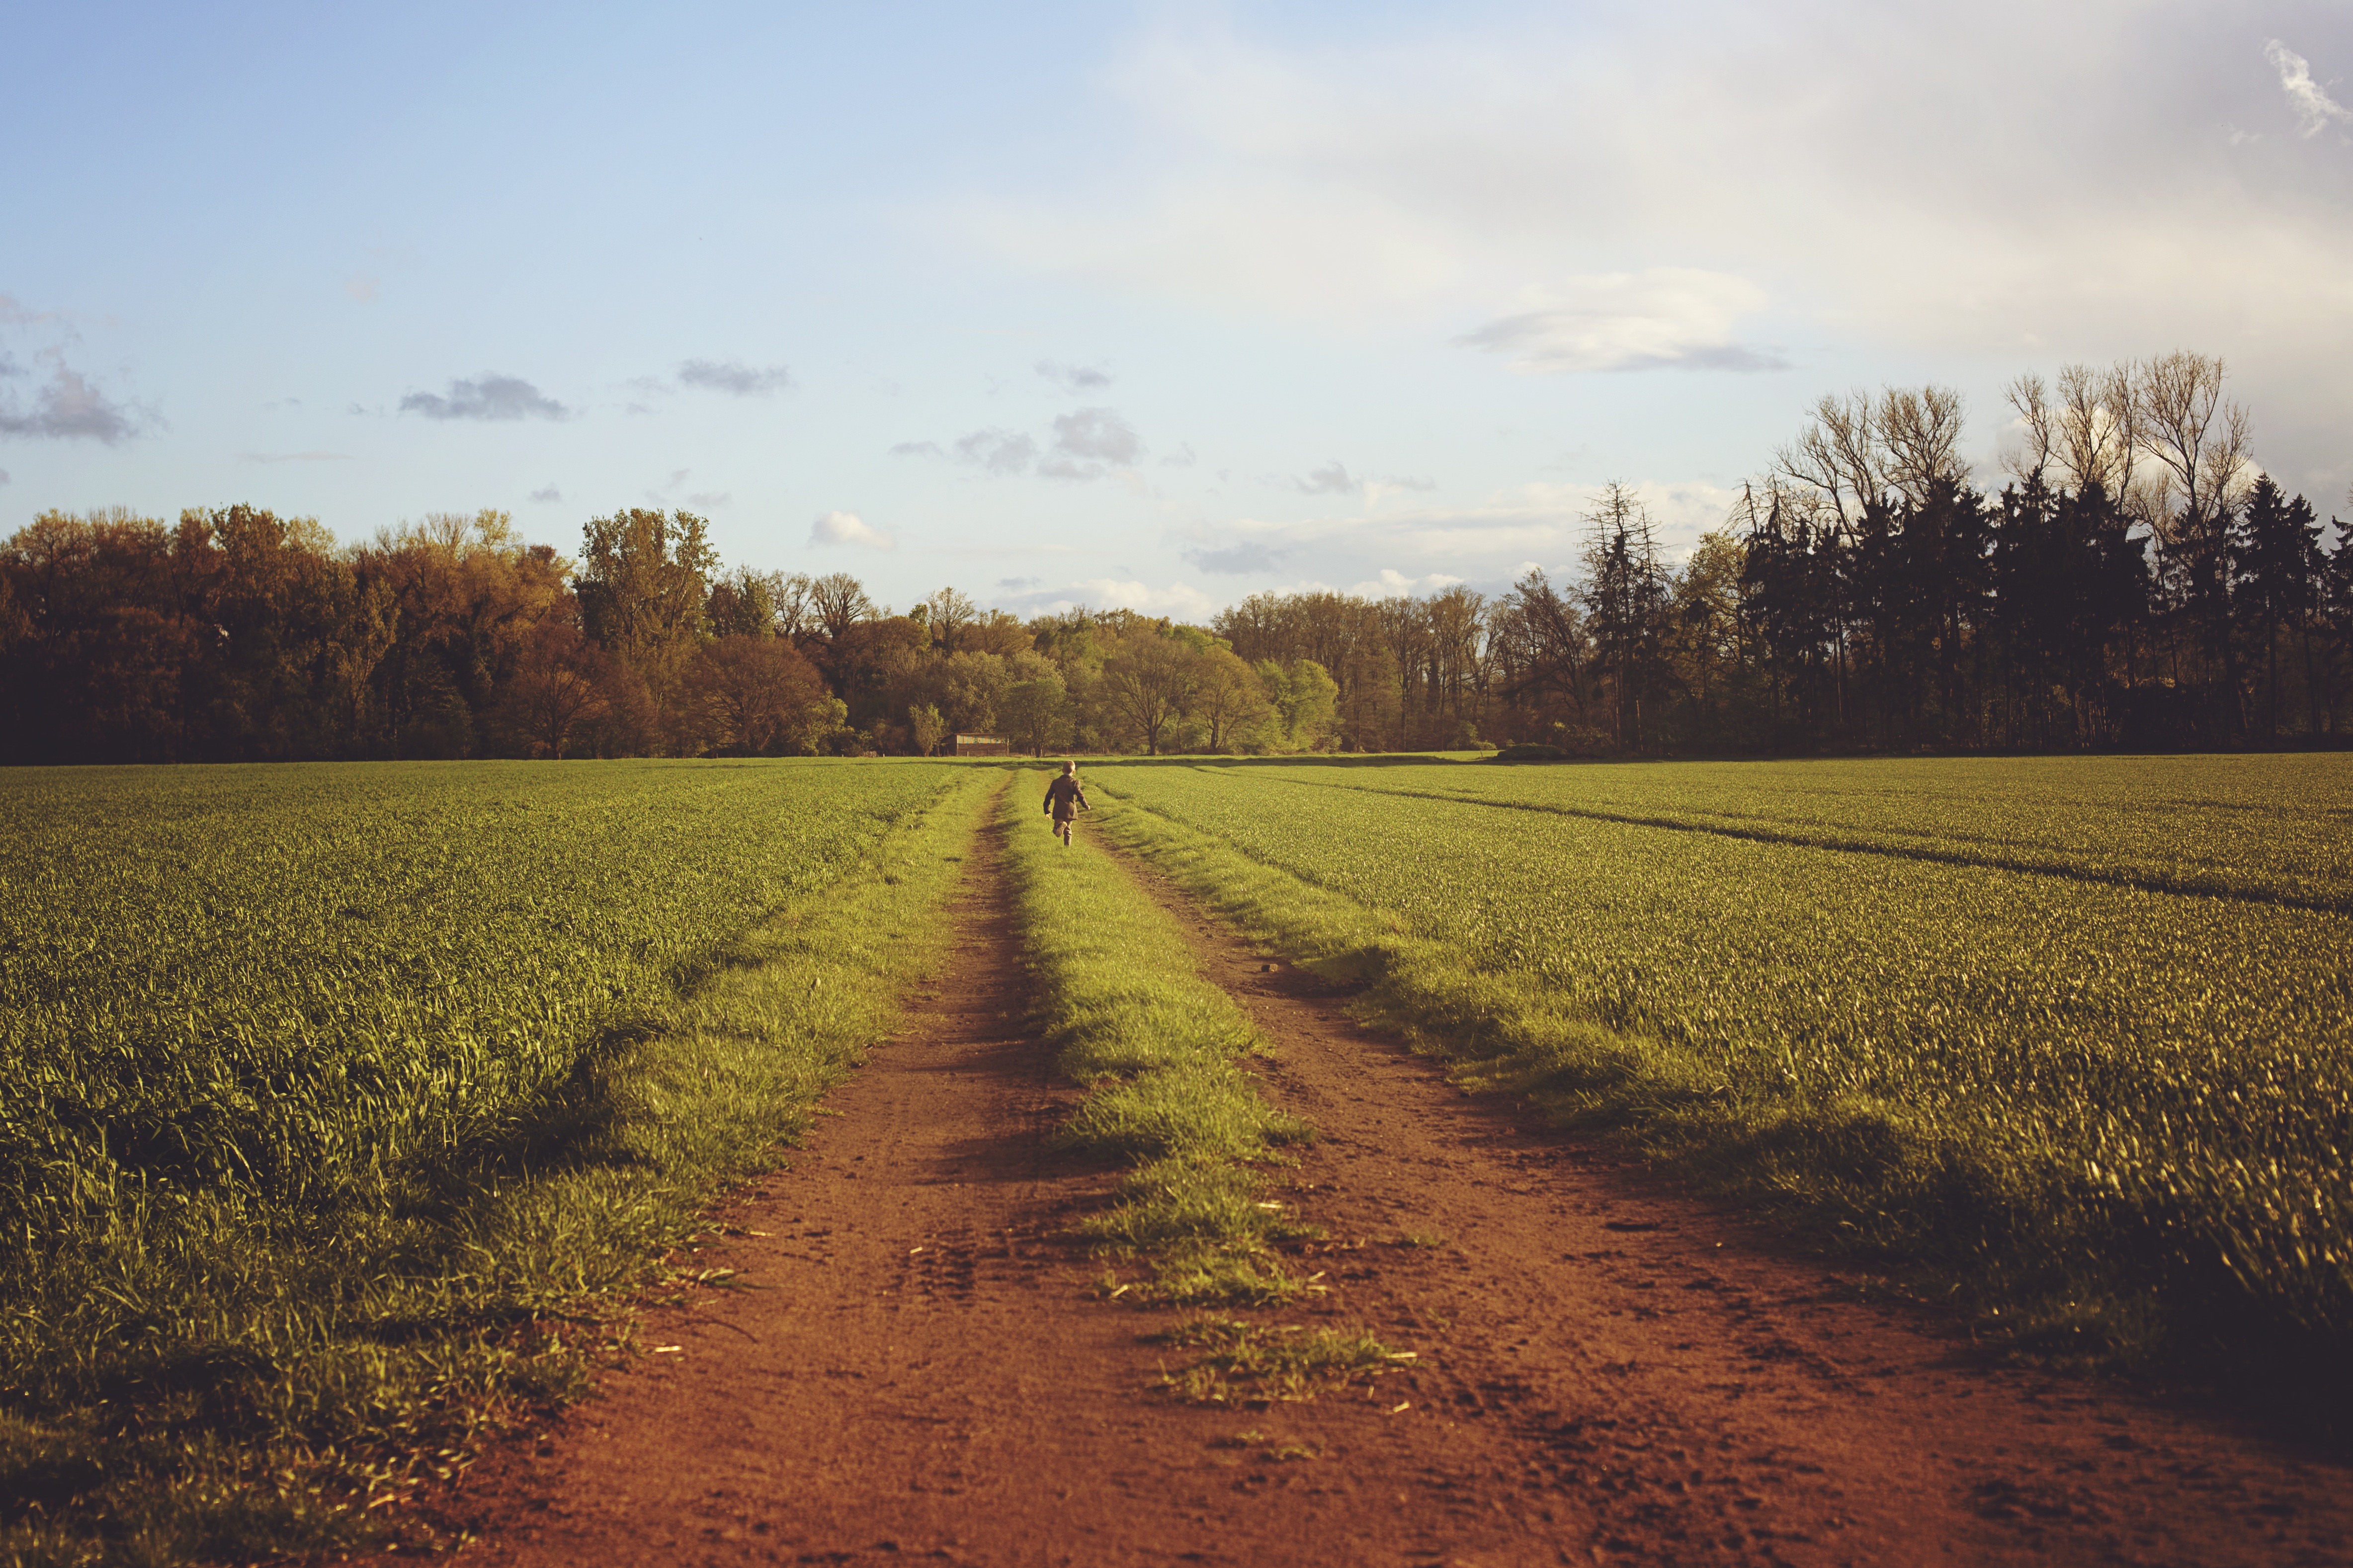
landscape, tree, nature, forest, grass, horizon, cloud, plant, sky, sunrise, sunset, road, field, farm, meadow, prairie, sunlight, morning, leaf, hill, atmosphere, summer, dirt road, evening, green, crop, autumn, soil, blue, rest, agriculture, lane, season, plain, trees, clouds, grassland, promenade, habitat, idyll, away, nature trail, more, arable, rural area, dirt track, commercial way, natural environment, atmospheric phenomenon, grass family, woody plant